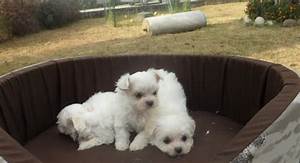
Label: cane